The Man from St. Petersburg

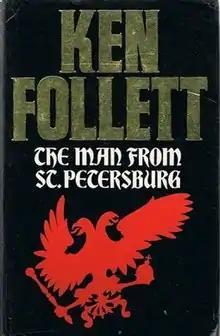

The Man from St. Petersburg is a novel thriller by Welsh writer Ken Follett, published in 1982.